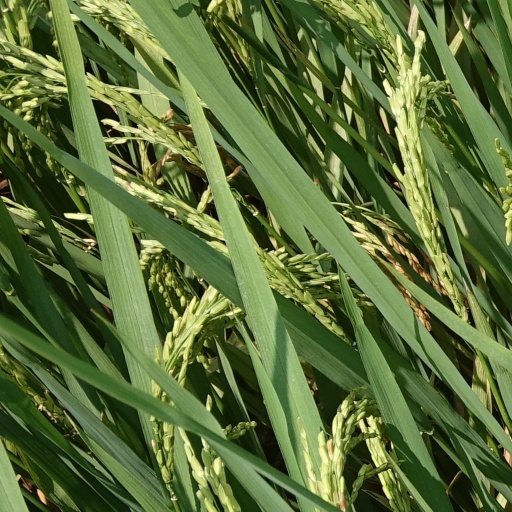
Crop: rice